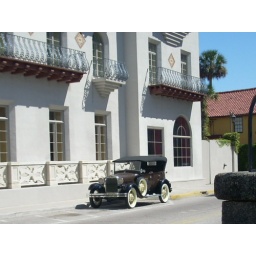
cute car in front of Hotel Monica in St. Augustine